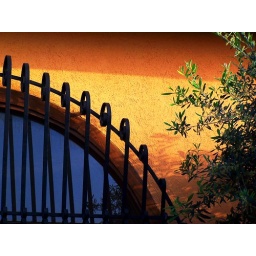
the blue window in the wall